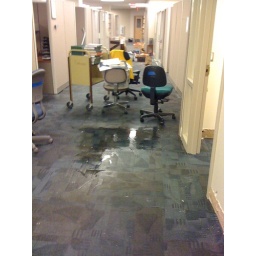
UNM Zimmerman Library - Collections &amp;amp; Acquisitions. Squishy carpet. A little standing water in low spots.